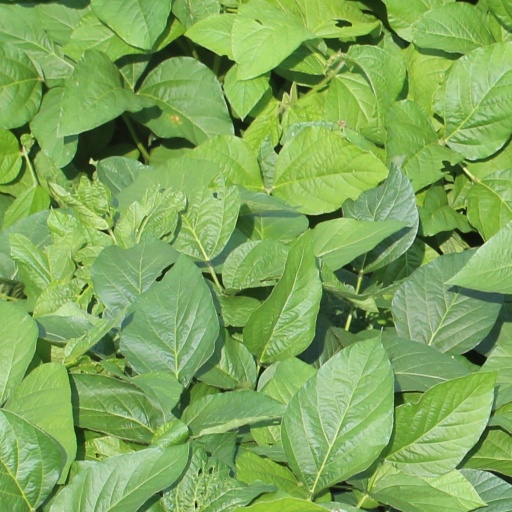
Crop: soybean